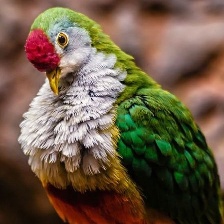
Species: SCARLET CROWNED FRUIT DOVE
Scientific name: PTILINOPUS INSULARIS